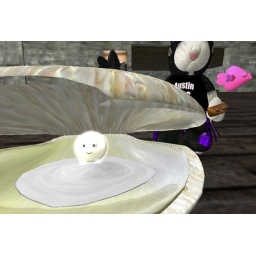
New custom fish by chaffro, so cute